John Wertheim

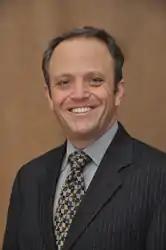
John Wertheim

John V. Wertheim (born 12 February 1968) is an American lawyer and politician who served as Chairman of the Democratic Party of New Mexico from 2004 until 2007. During that time, he also served on the Executive Committee of the Democratic National Committee. In 1996, he was the Democratic nominee for the United States House of Representatives in New Mexico's 1st congressional district against the incumbent Representative Steve Schiff of the Republican Party (United States). The treasurer for his congressional campaign was Arvind A. Raichur.